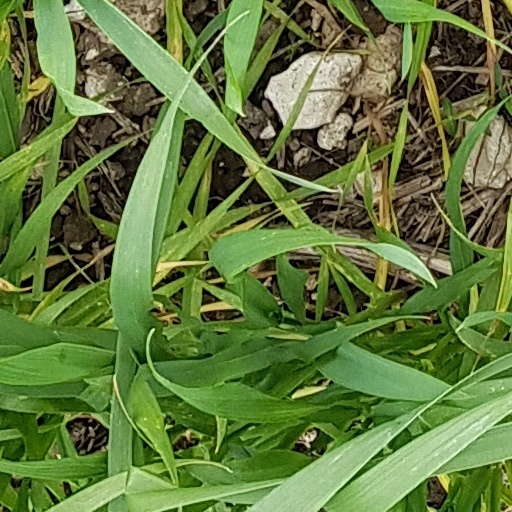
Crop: wheat